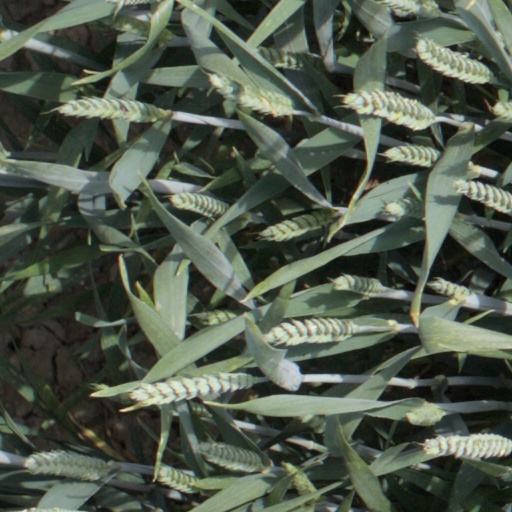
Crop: wheat